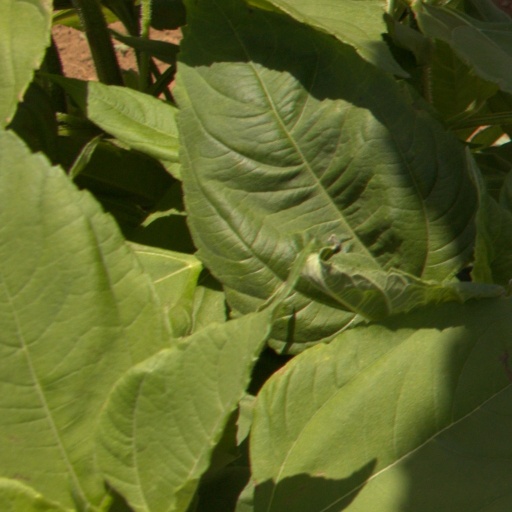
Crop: Jerusalem artichoke